Louis Le Provost de Launay

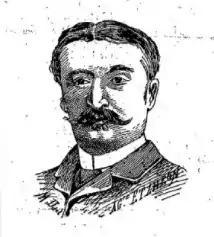
Le Provost de Launay from "Le Palais-Bourbon et le Luxembourg: gazette parlementaire" 1898

Louis Le Provost de Launay (8 June 1850 – 17 August 1912) was a French politician who was Deputy and then Senator for the department of Côtes-du-Nord (now called Côtes-d'Armor).